Secretary of State for Social Security (Spain)

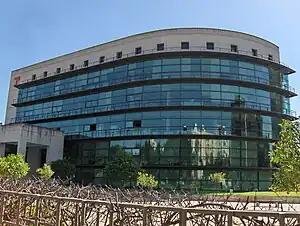
One of the headquarters of the Social Security Treasury General. Málaga.

The Secretariat of State for Social Security is the government department responsible for supervise the following agencies: